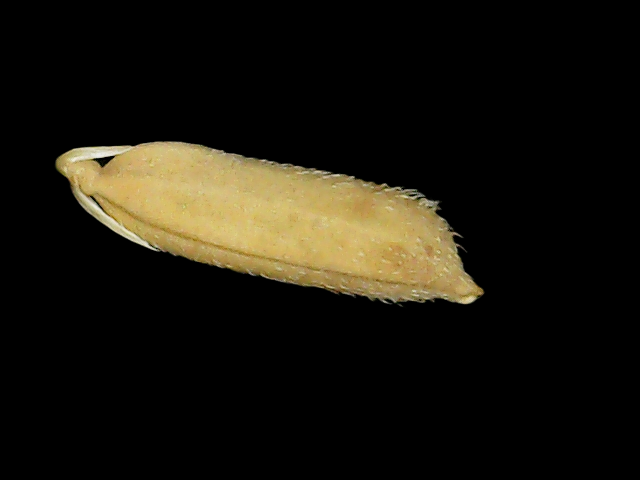
Rice variety: Binadhan14